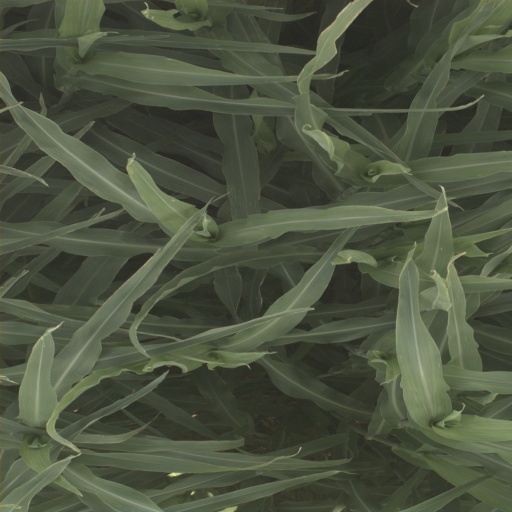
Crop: sorghum